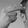
ASL letter: H